New South Wales D59 class locomotive

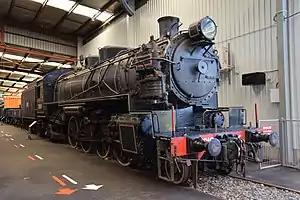
5910 at the New South Wales Railway Museum, Thirlmere

The 59 class is a class of steam locomotive built by Baldwin-Lima-Hamilton Corporation for the New South Wales Government Railways of Australia.